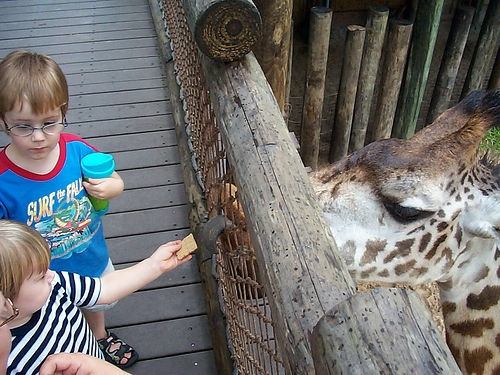
Little kids gathered at a fence feeding a giraffe a cracker
A giraffe sticks its purple tongue through a fence to accept a cracker from child.
A small child feeding a giraffe through a fence.
Two small children feeding a giraffe through a fence.
A child feeding a giraffe thru a fence.